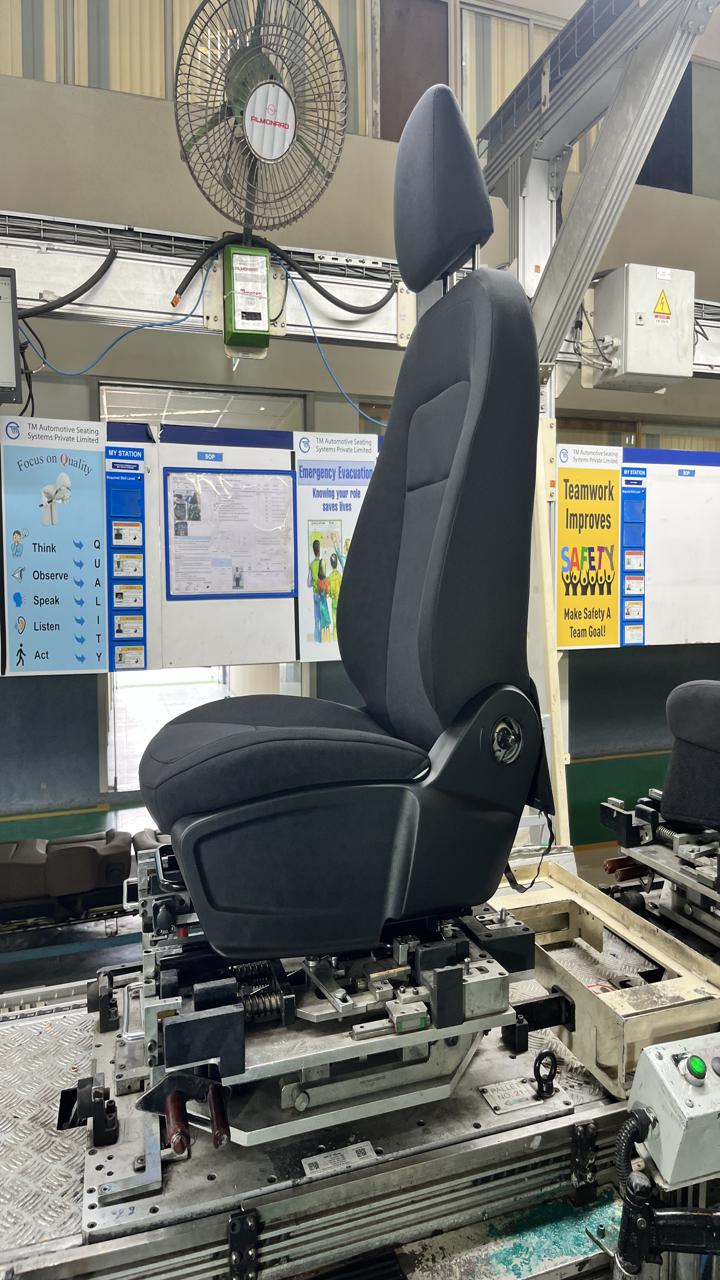
Label: No knob